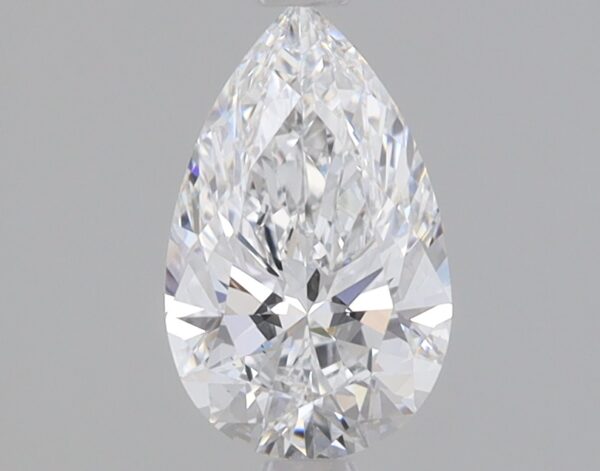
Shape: pear
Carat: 0.87
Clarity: VS2
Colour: D
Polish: EX
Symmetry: EX
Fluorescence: NONE
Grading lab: IGI
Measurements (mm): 8.67 x 5.36 x 3.26